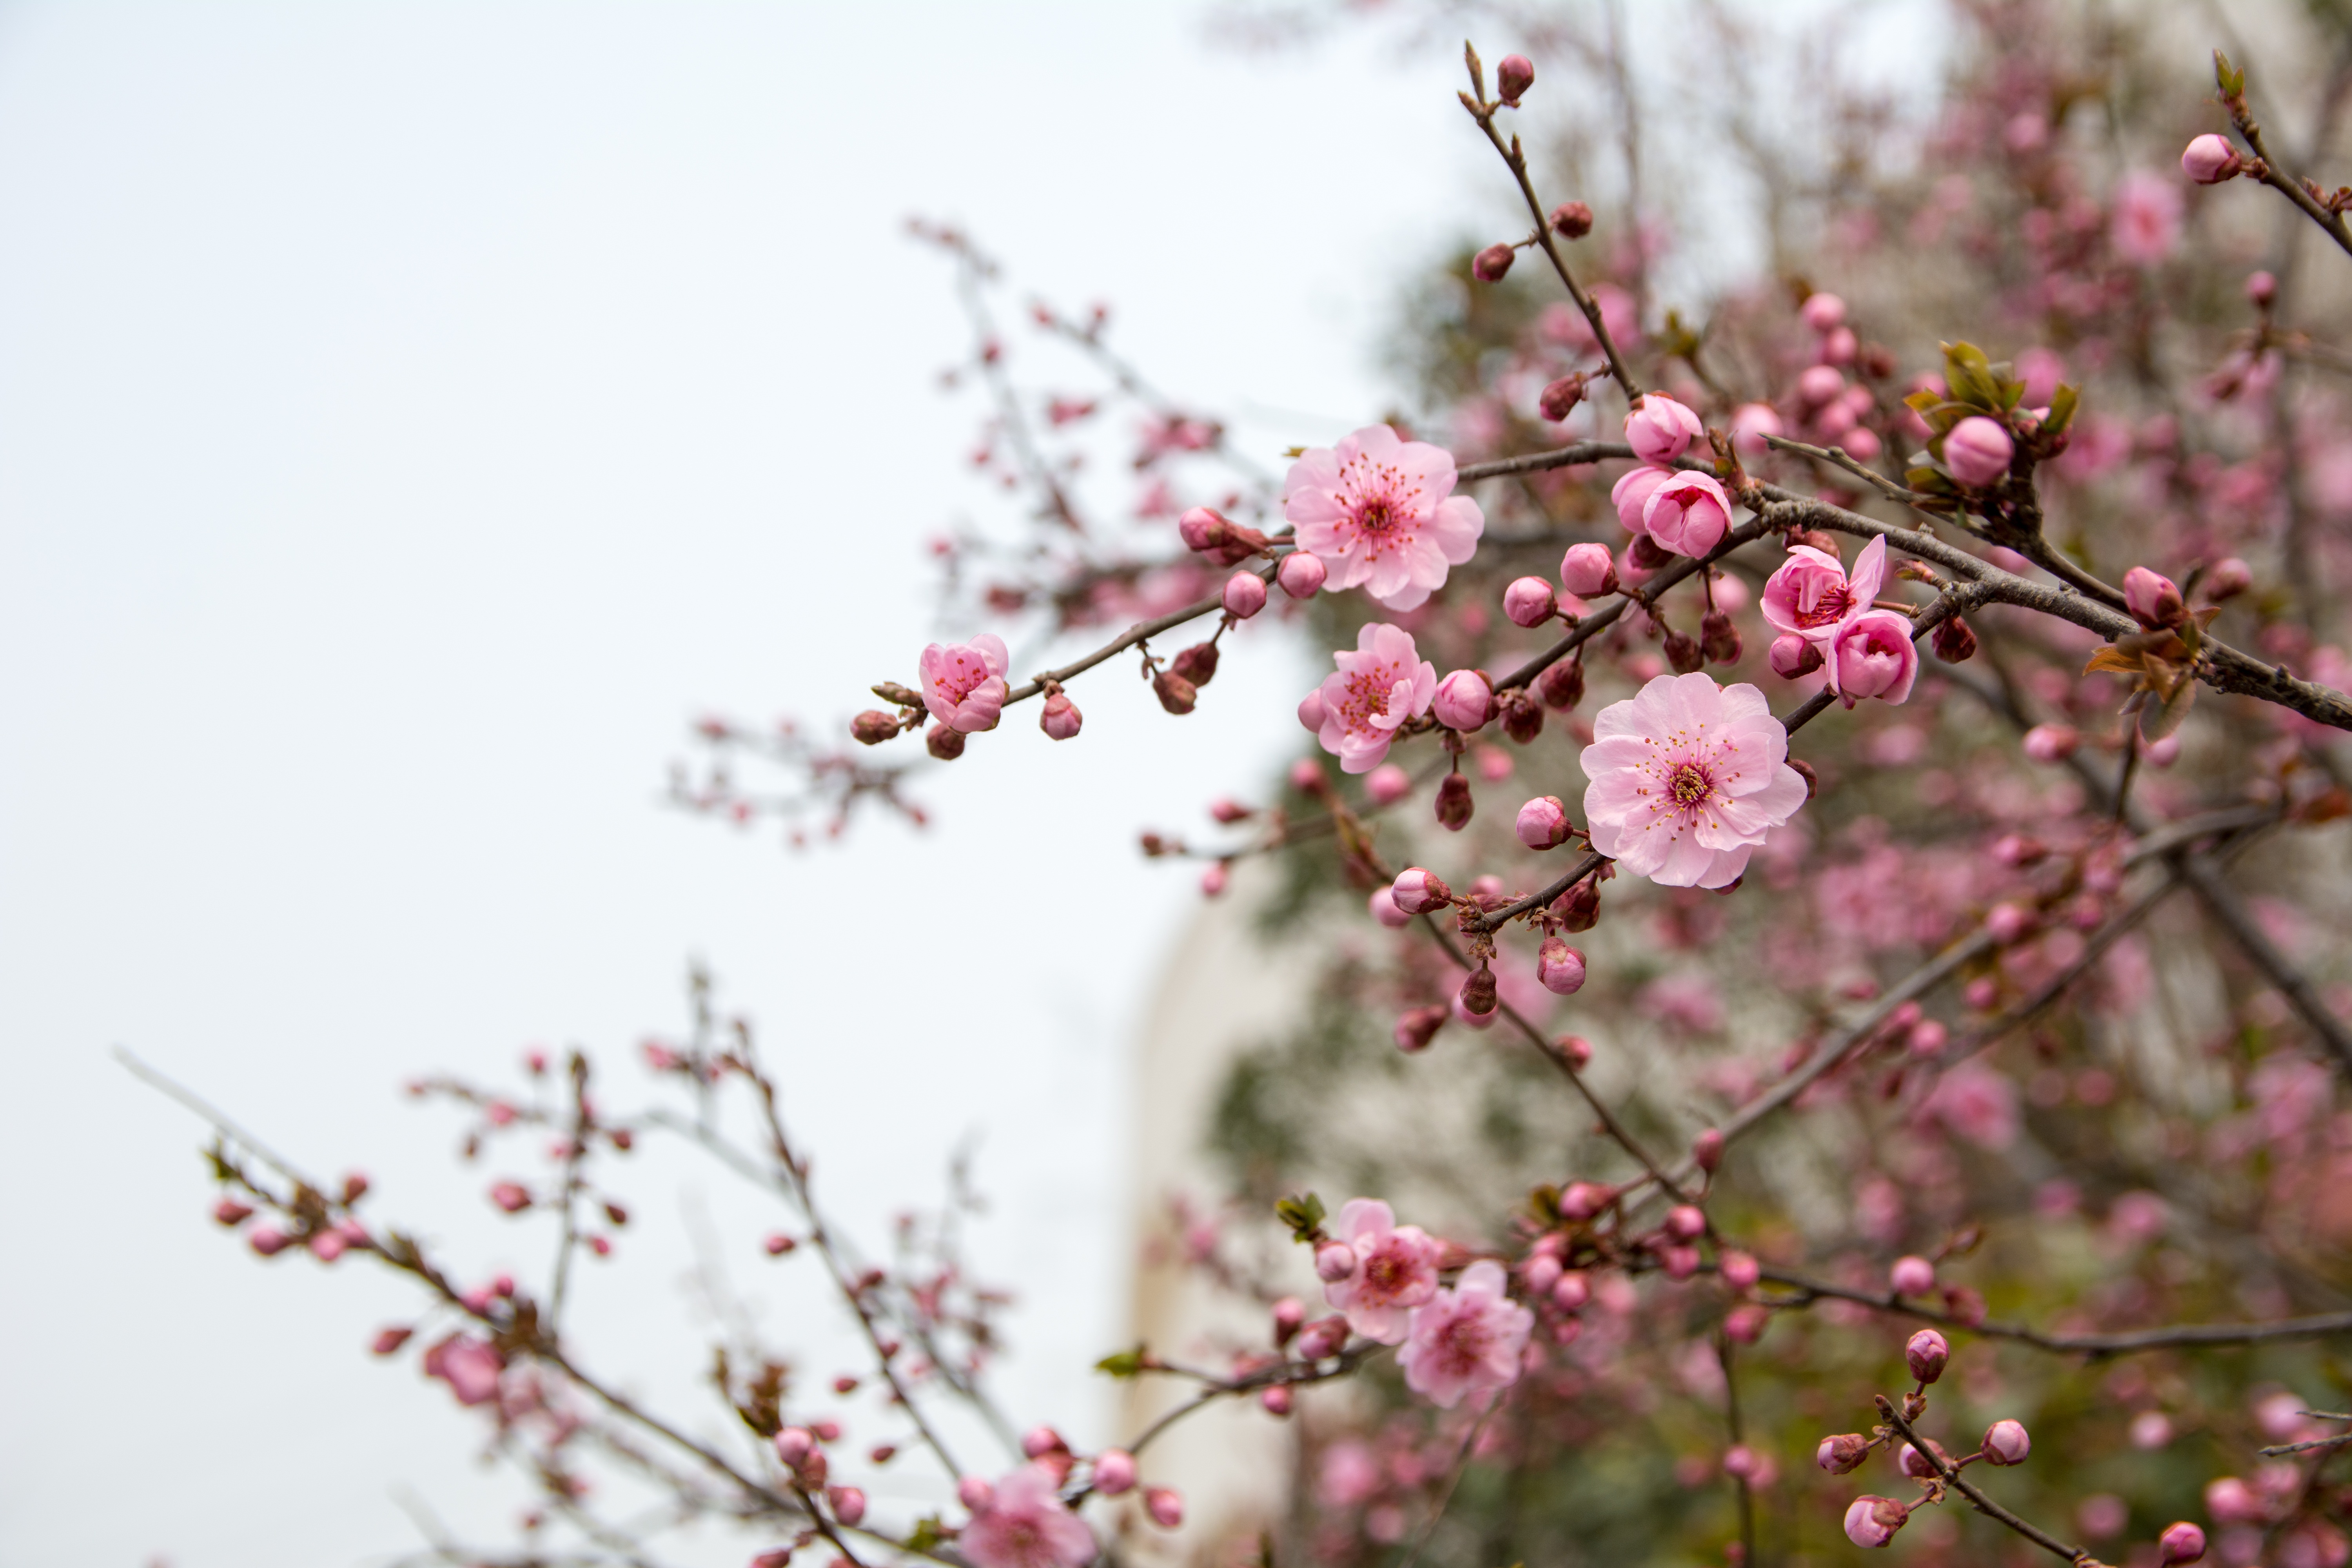
branch, blossom, plant, flower, petal, food, spring, produce, botany, pink, flora, season, cherry blossom, cherry, red flowers, plum blossom, flowering plant, land plant